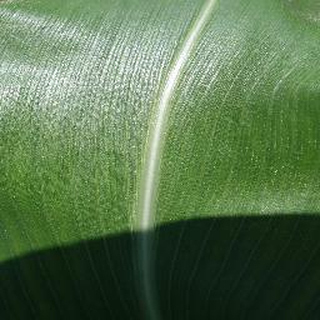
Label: healthy_corn